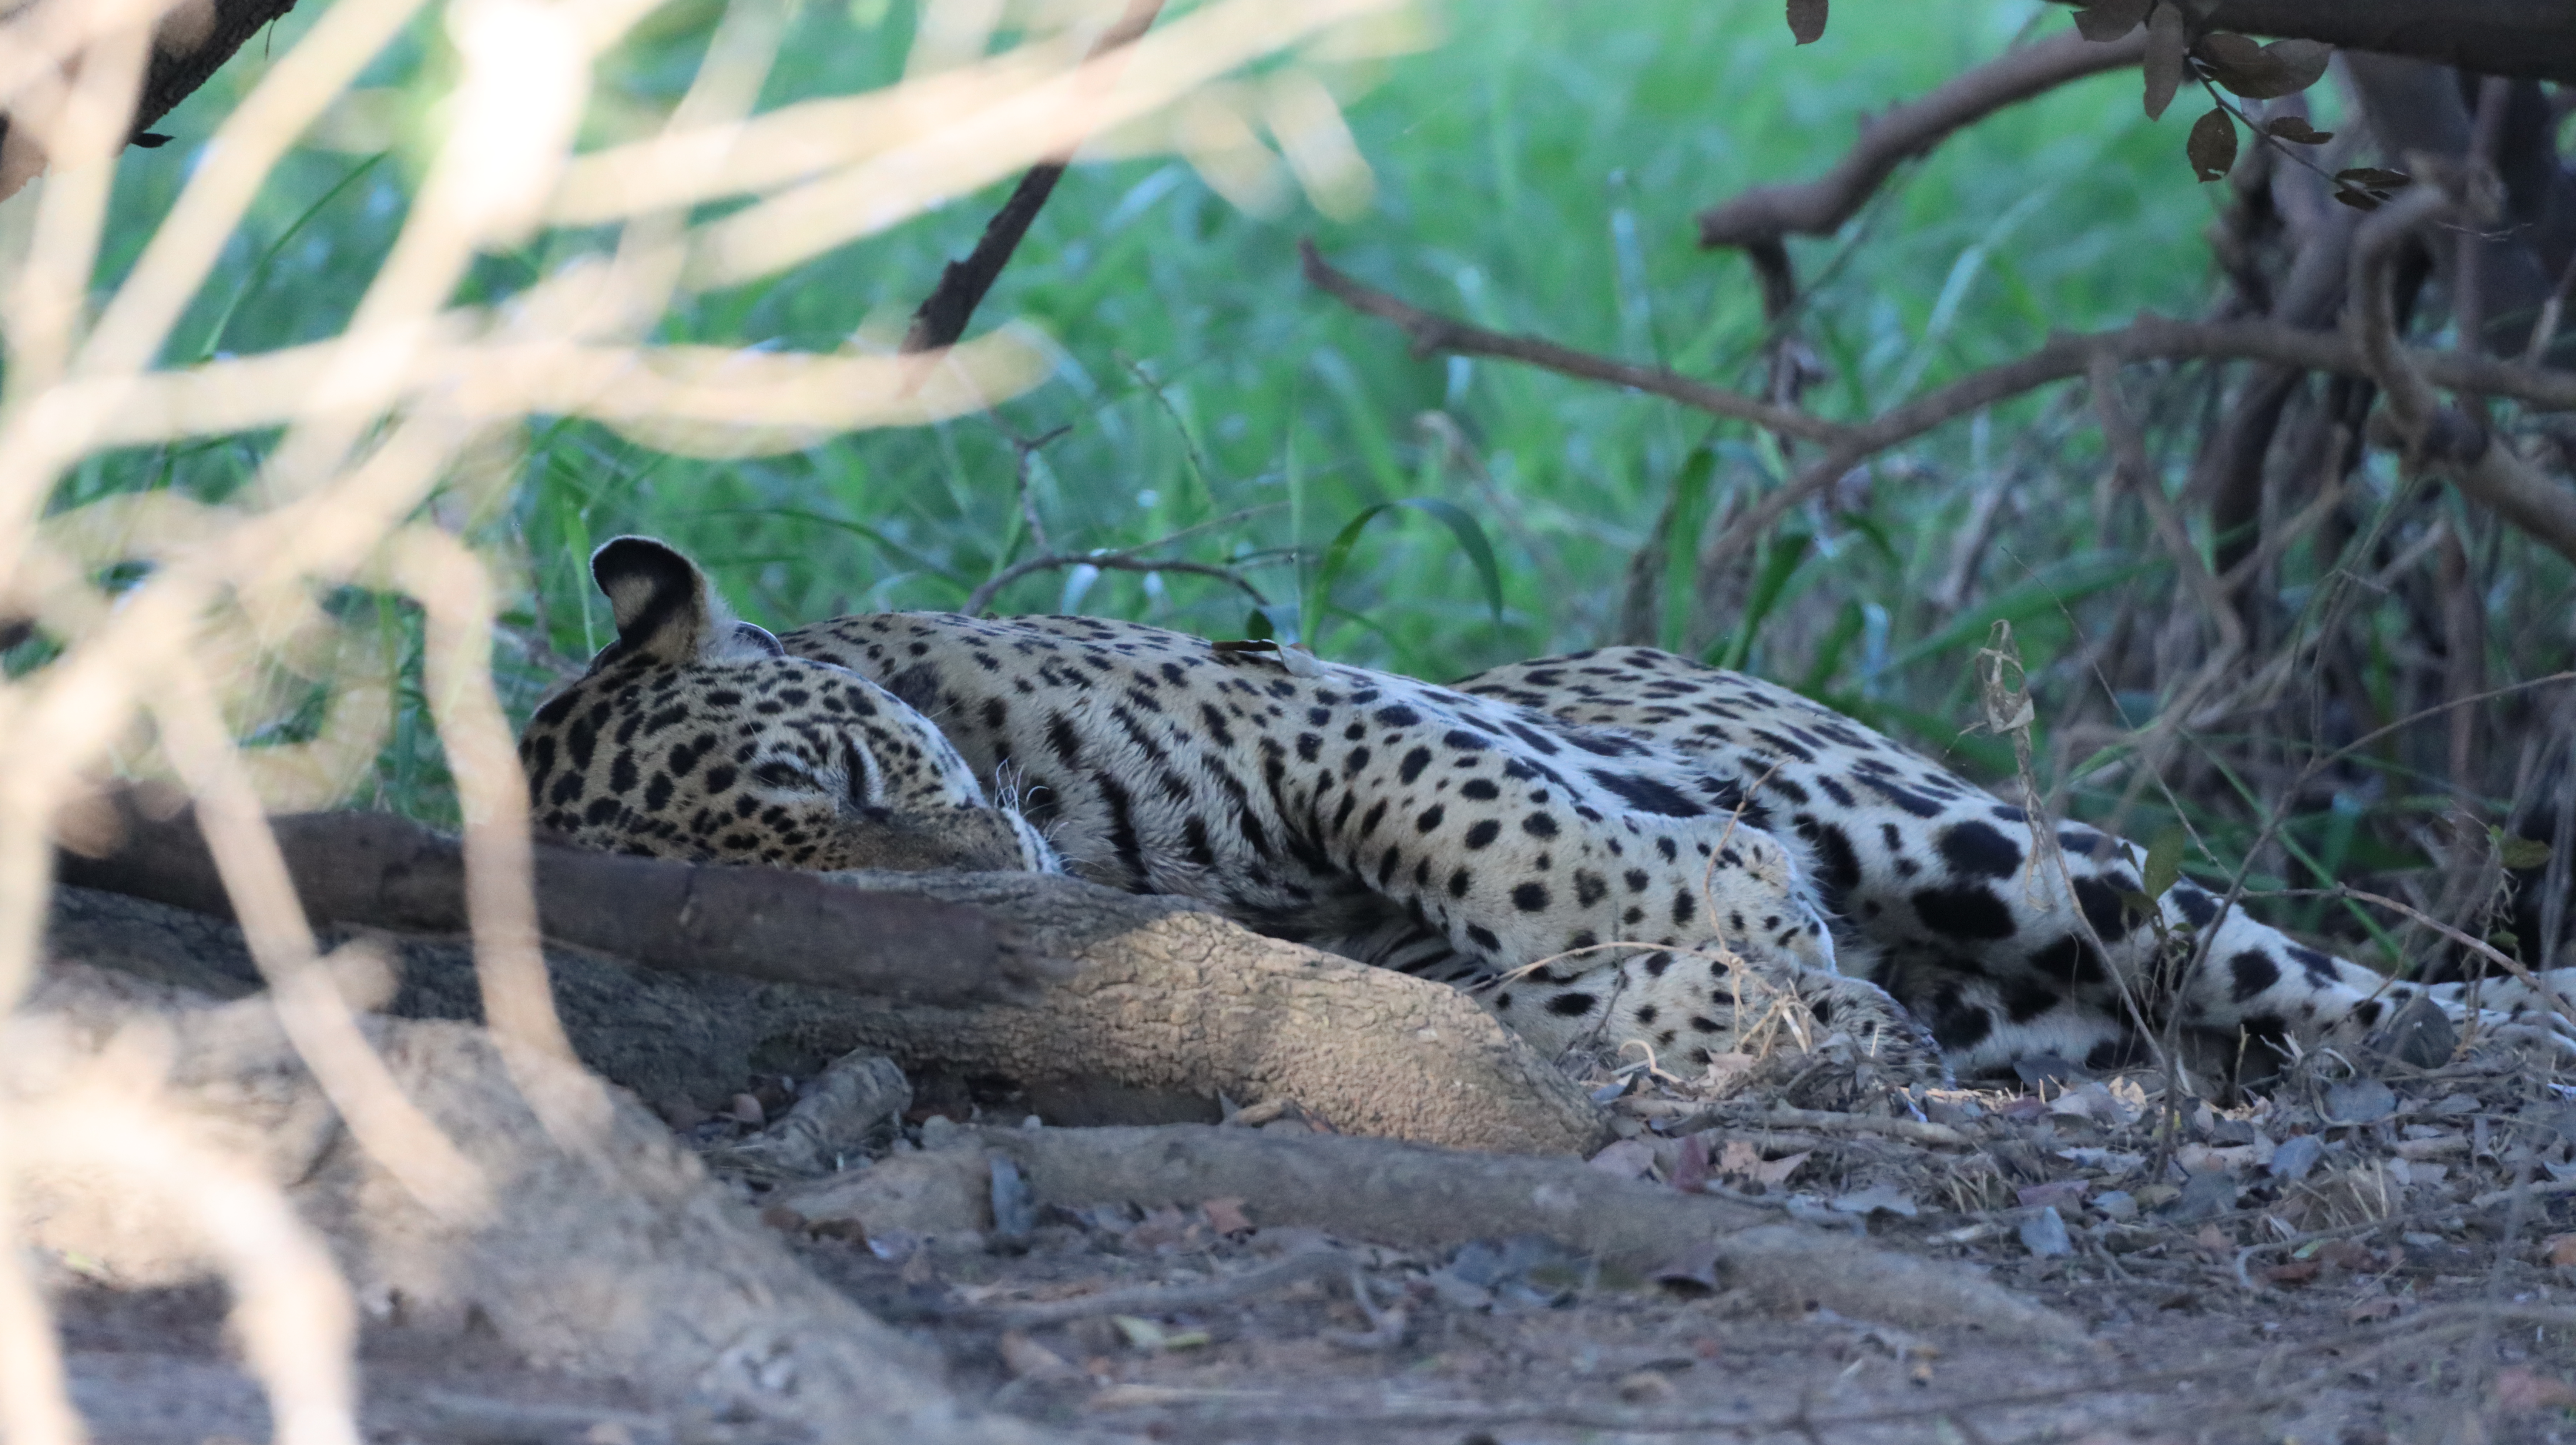
Jaguar: Ousado